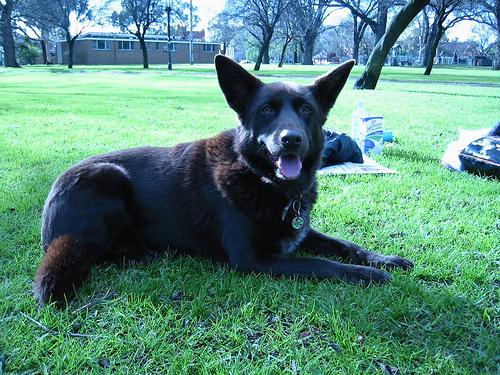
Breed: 209-n000049-kelpie